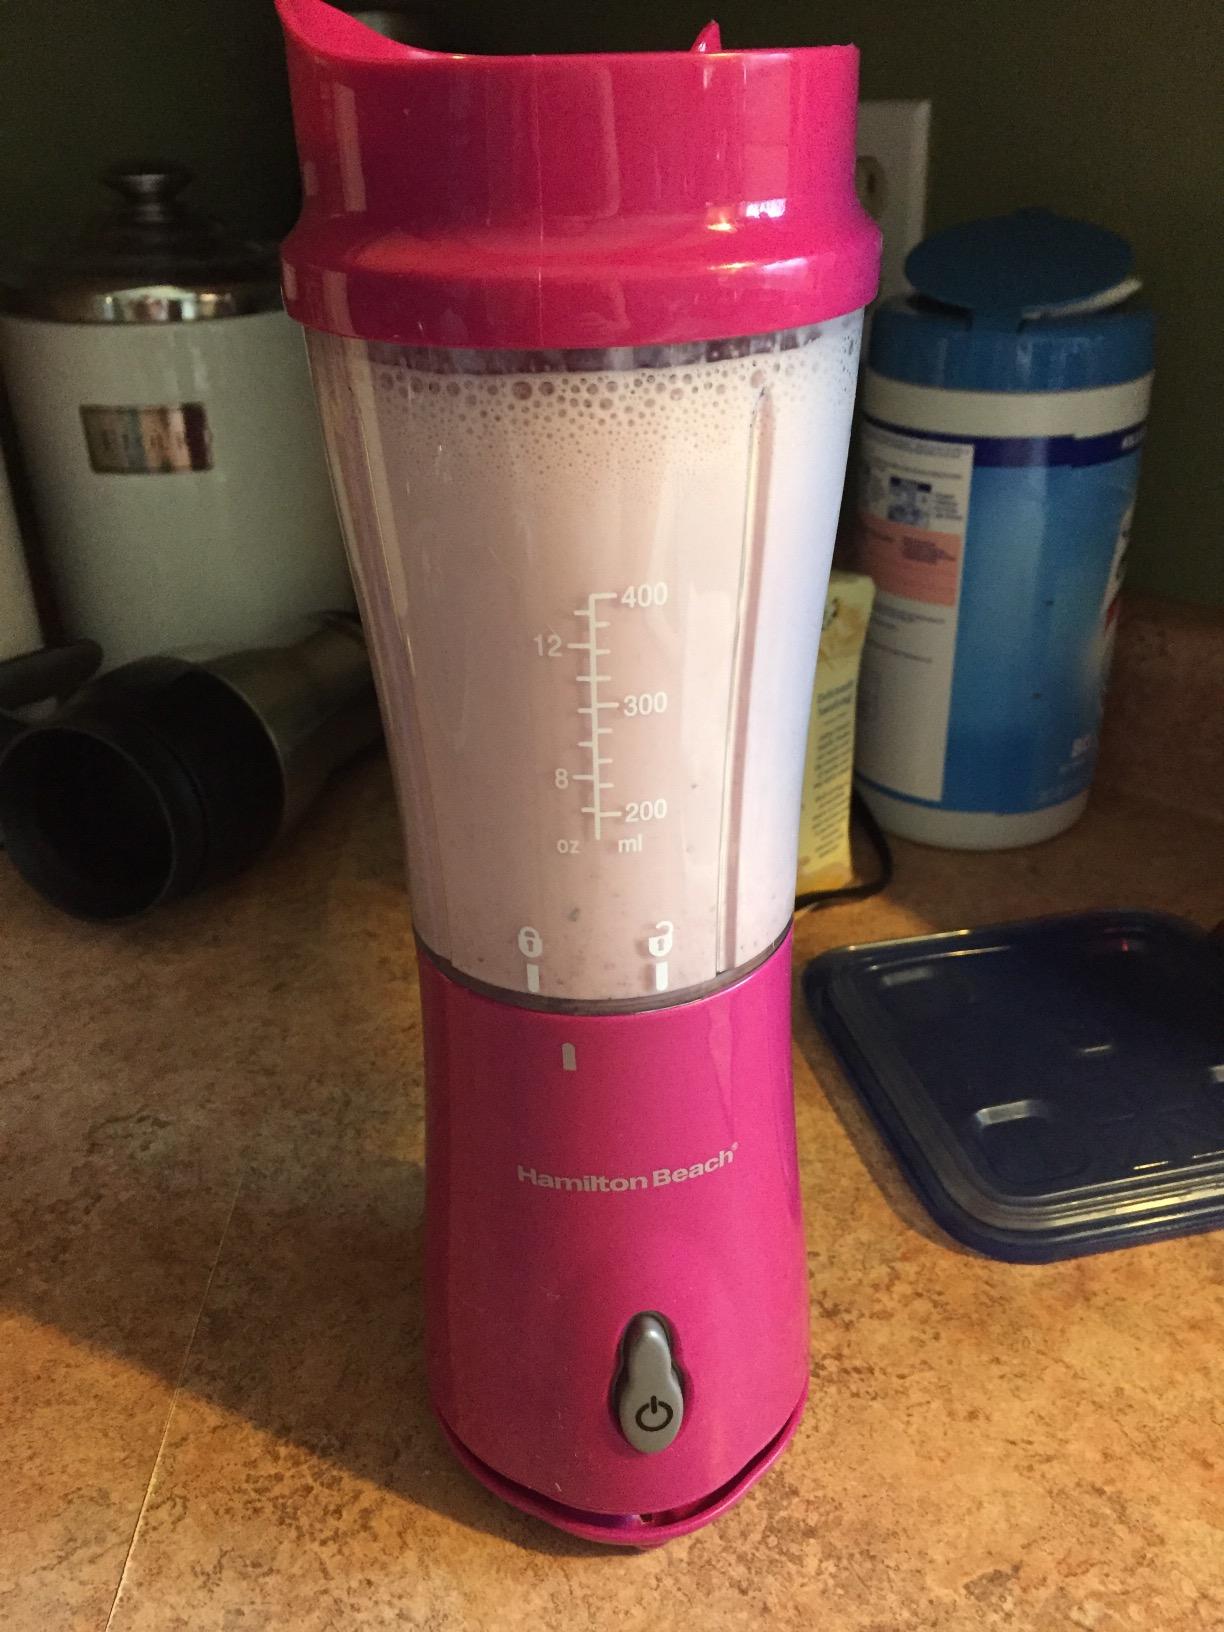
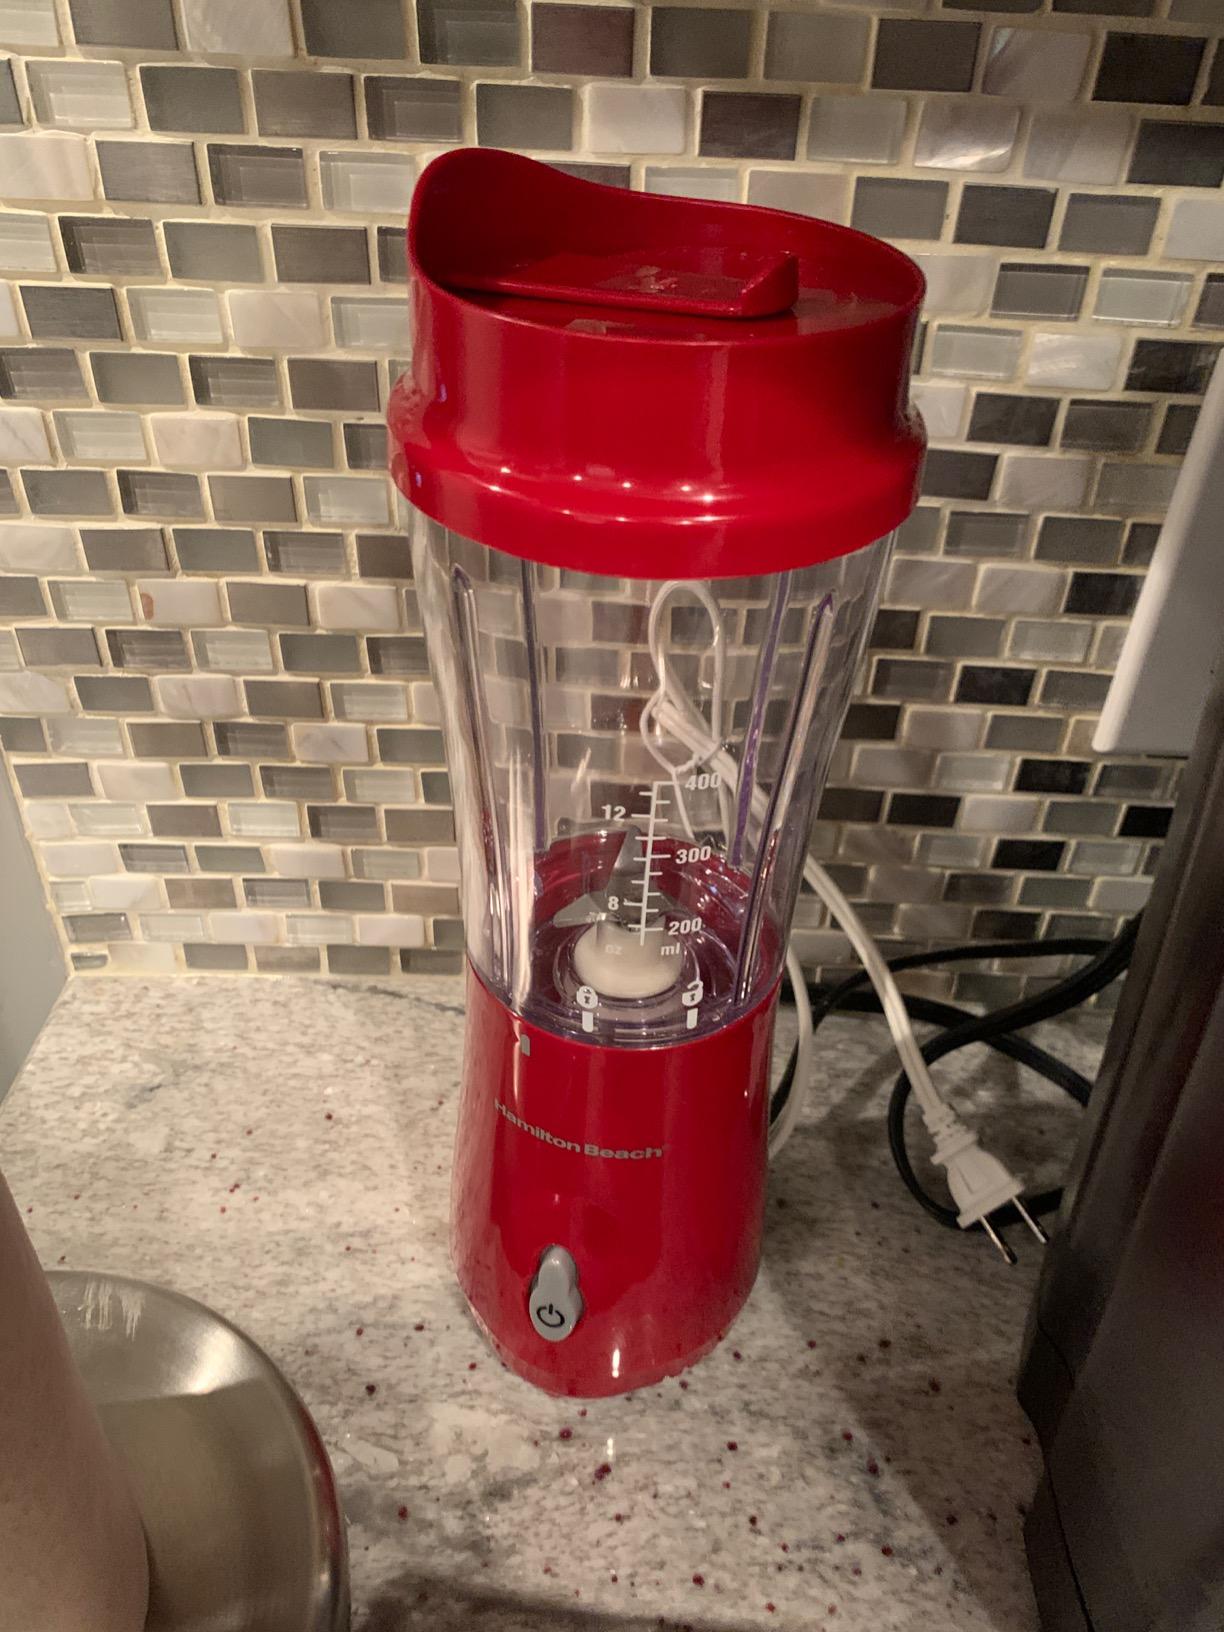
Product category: items_blender
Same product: no